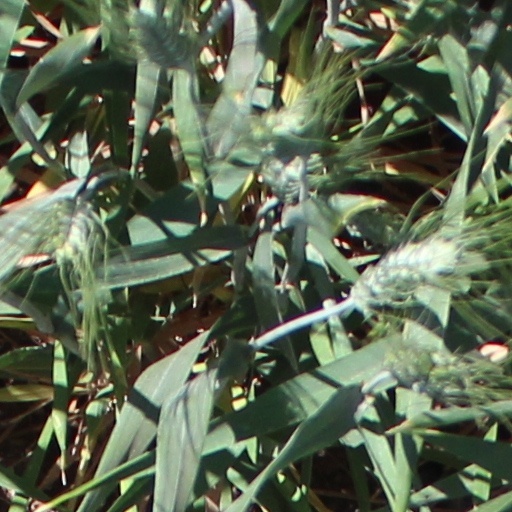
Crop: wheat